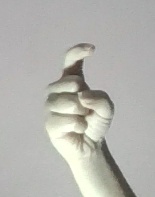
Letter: ra